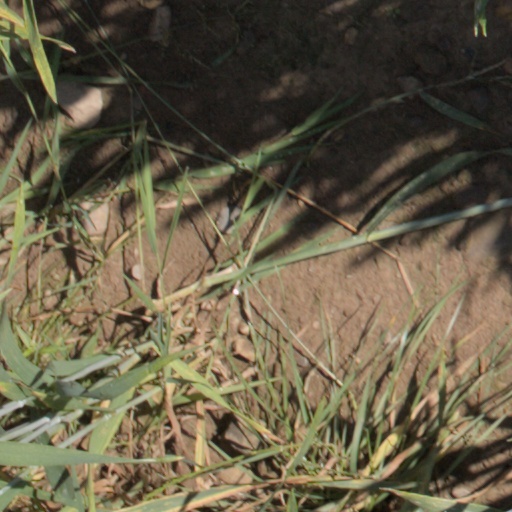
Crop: wheat